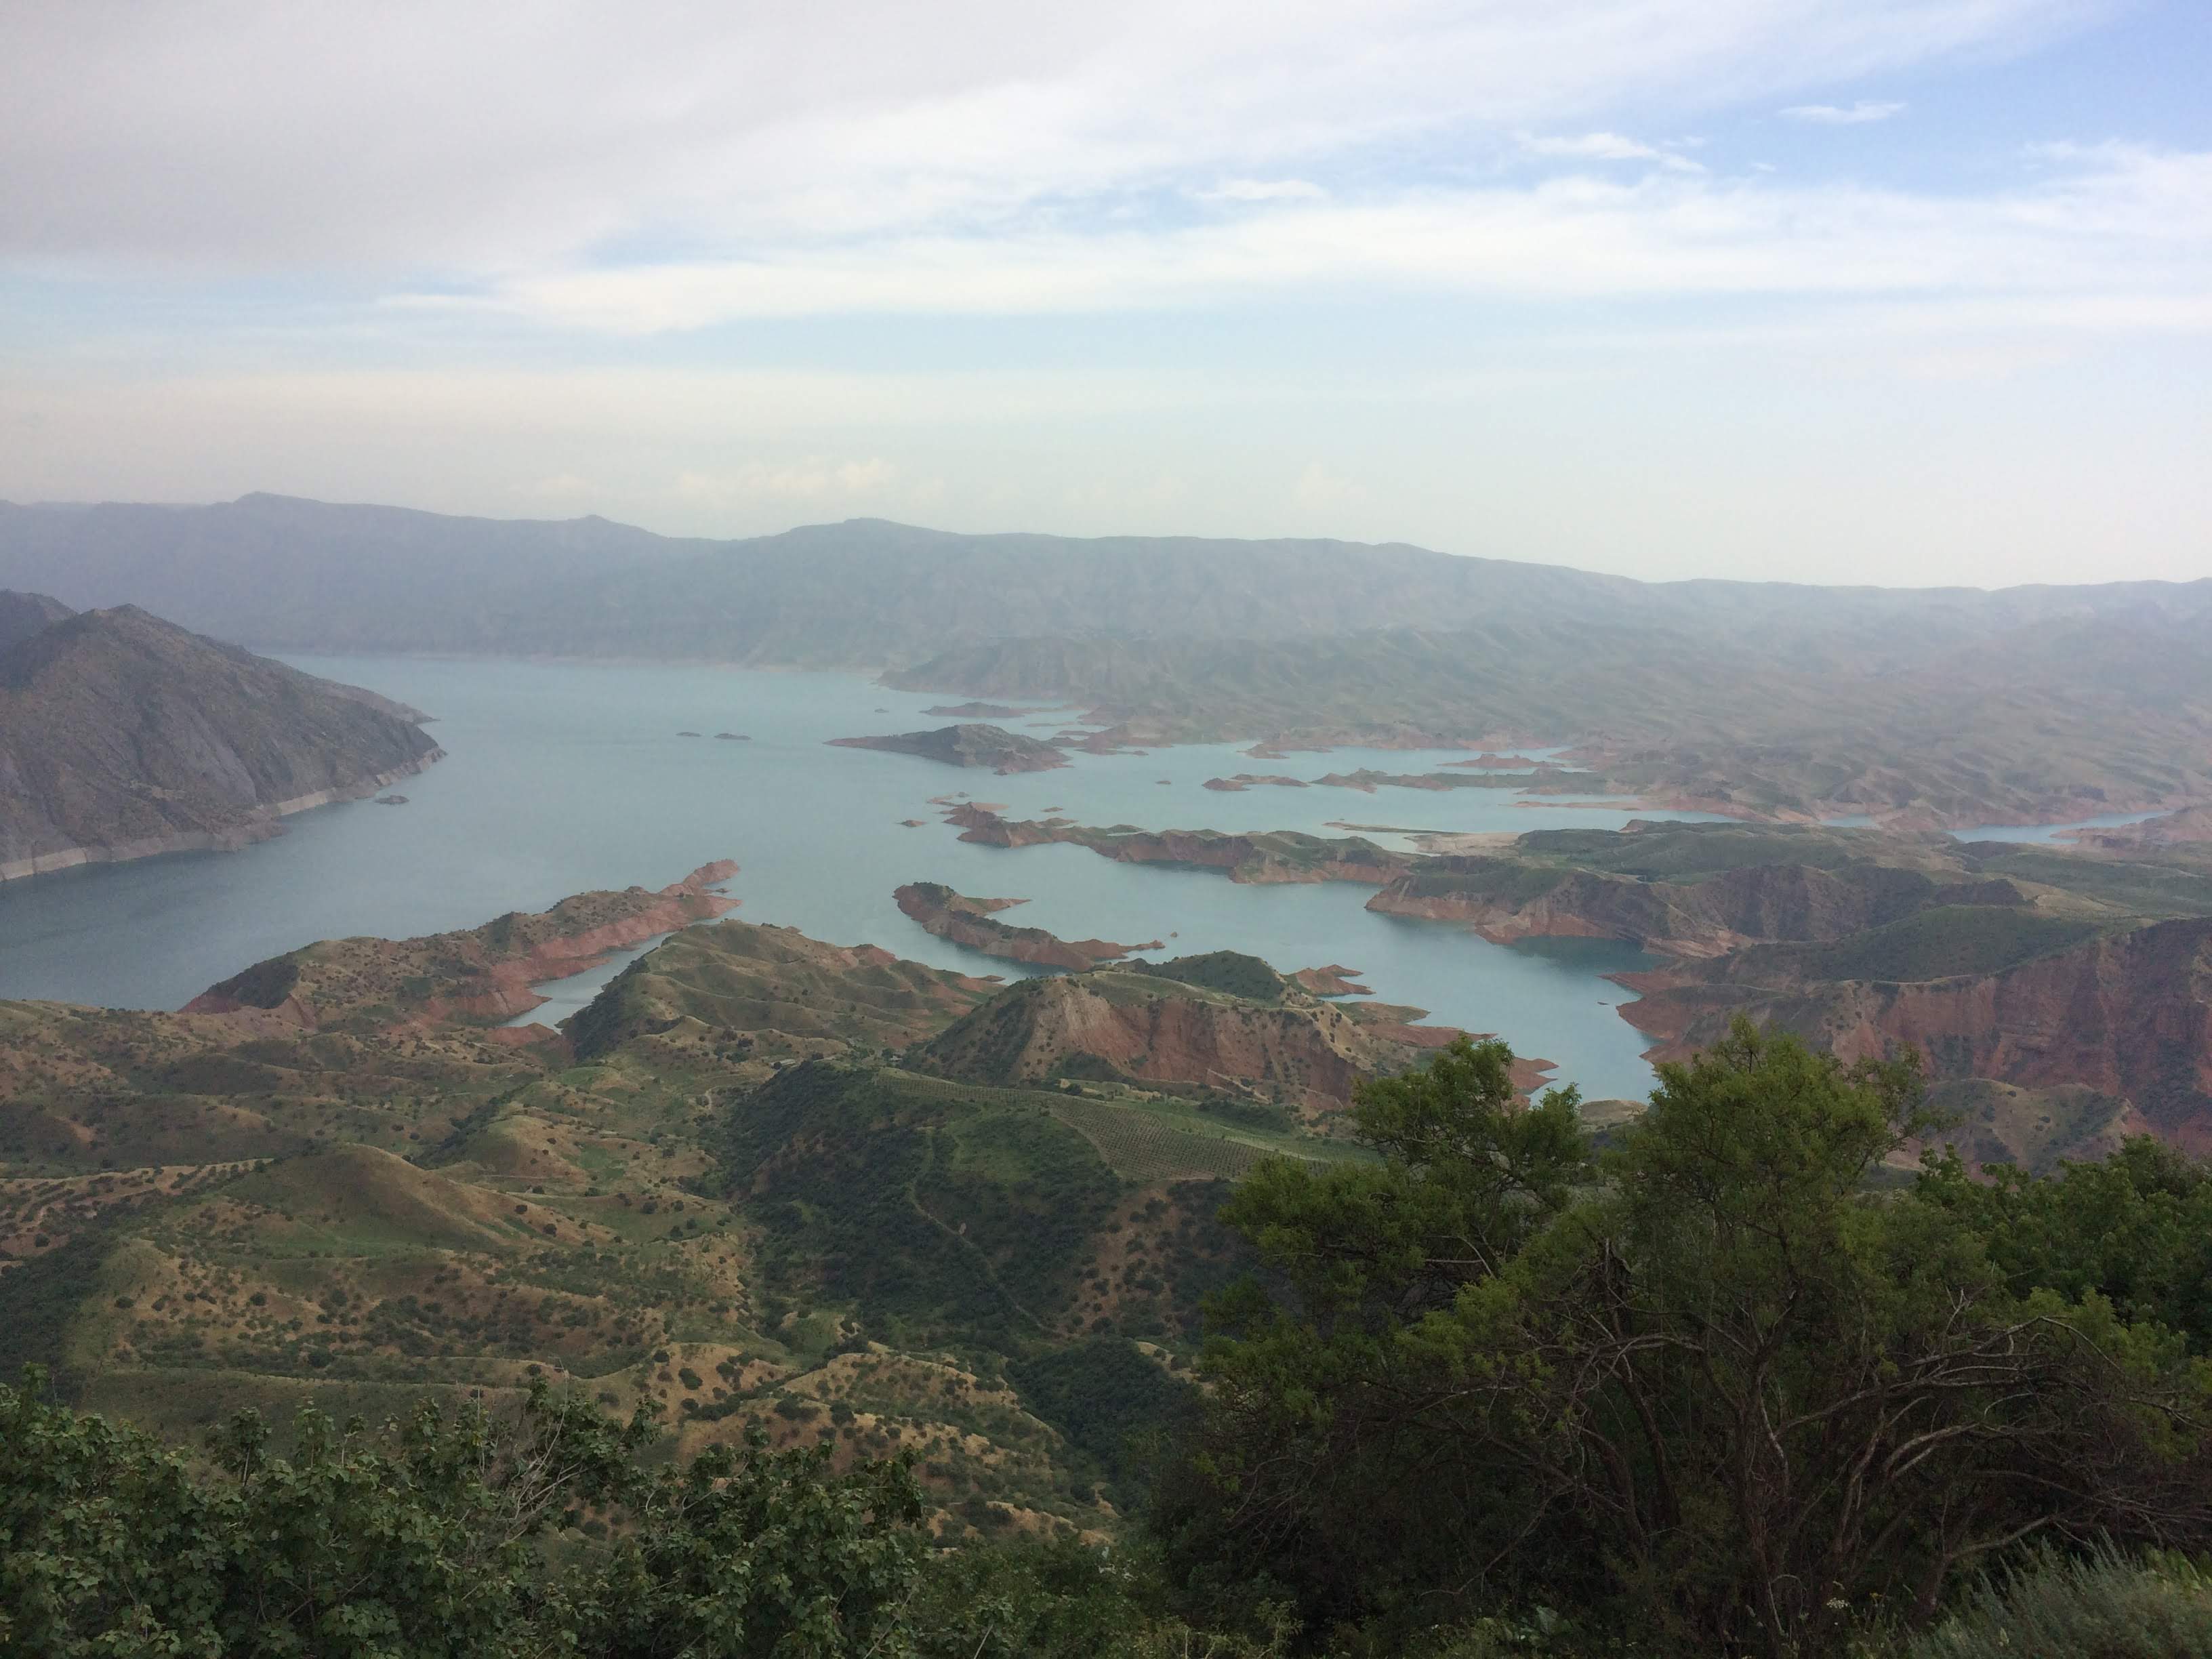
lake, landscape, sky, nature, mountainous landforms, hill station, atmospheric phenomenon, highland, natural landscape, mountain, water resources, water, hill, reservoir, river, escarpment, fell, coast, valley, ridge, mount scenery, terrain, national park, cloud, headland, cliff, chaparral, mountain range, plateau, tourism, aerial photography